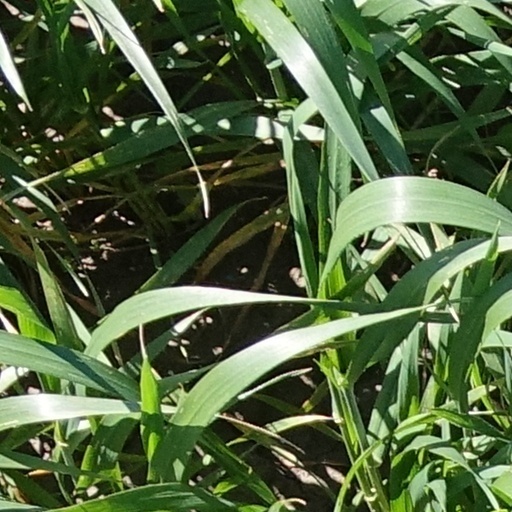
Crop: wheat